Mikołaj Bazyli Potocki

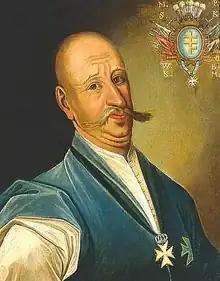

Mikołaj Bazyli Potocki (ab. 1712 – 13 April 1782) was a Polish nobleman, starost of Kaniv, Bohuslav, benefactor of the Buchach townhall, Pochayiv Lavra, Dominican Church in Lviv, deputy to Sejm and owner of the Buchach castle.